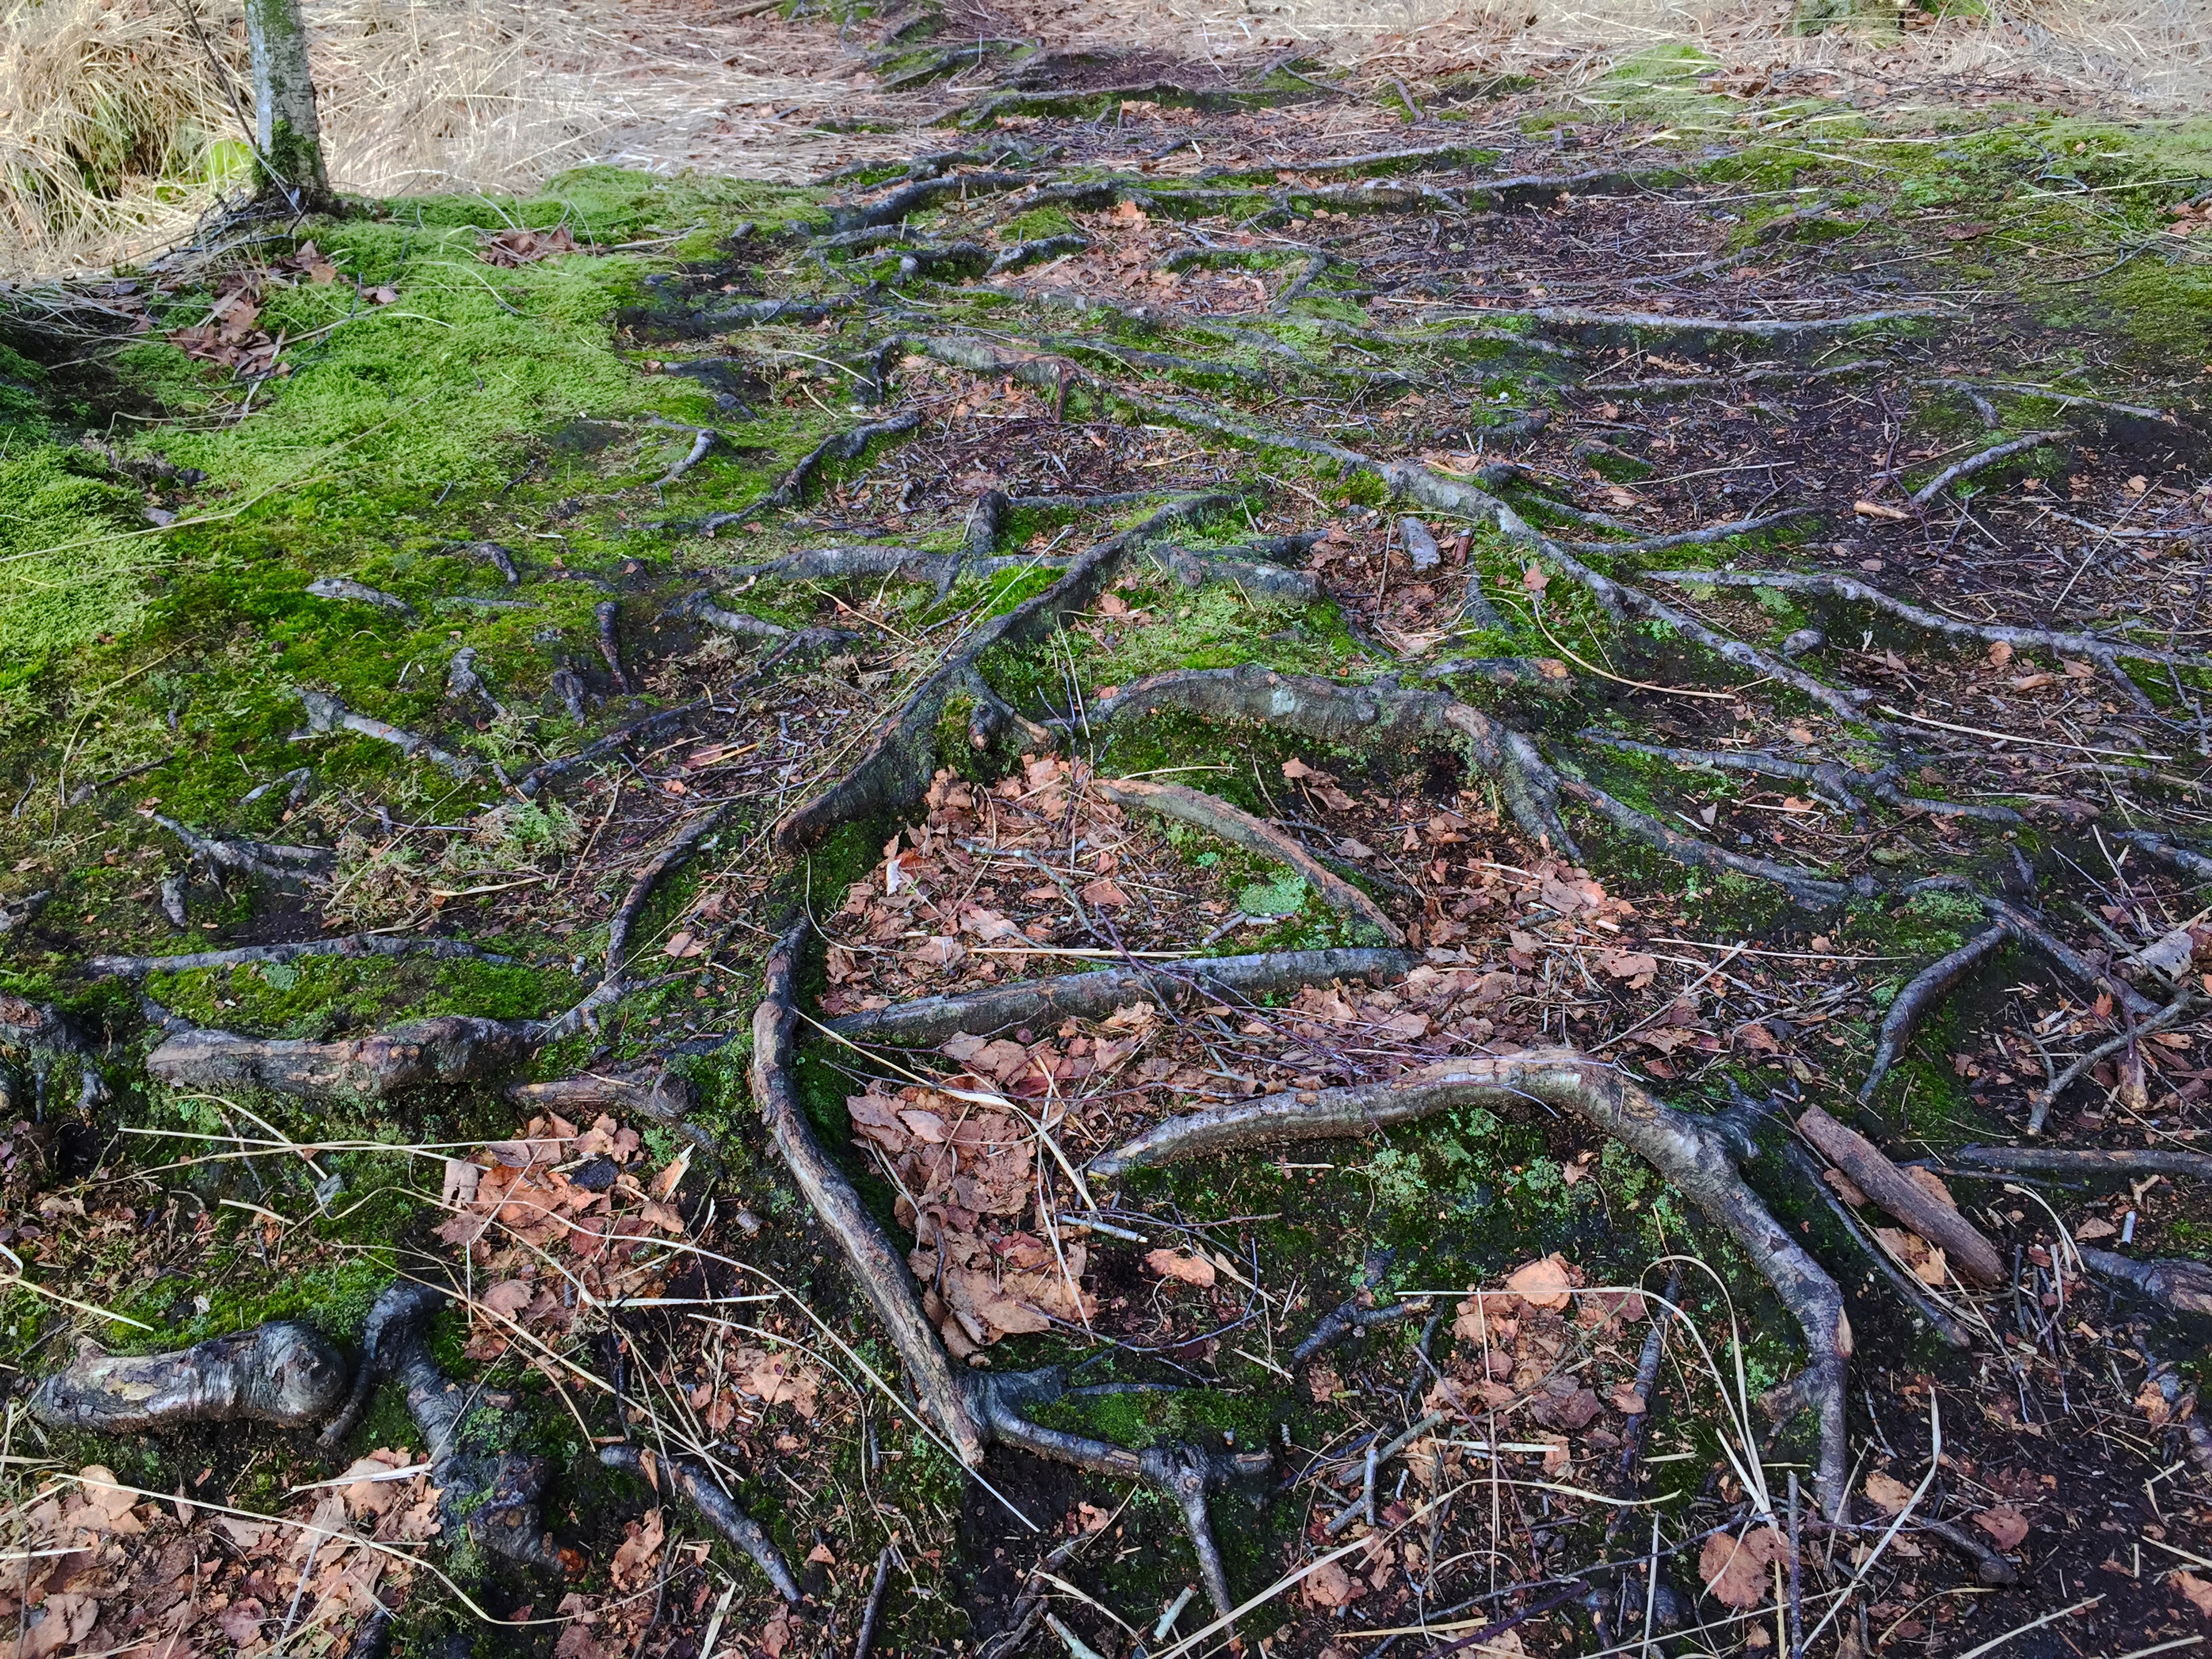
landscape, tree, water, nature, forest, rock, wilderness, plant, wood, sun, leaf, lake, river, moss, wildlife, stream, green, autumn, soil, frog, flora, geology, moor, animals, wetland, woodland, habitat, species, beech wood, natural environment, woody plant, geological phenomenon